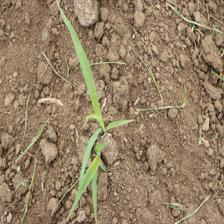
Label: Sorghum